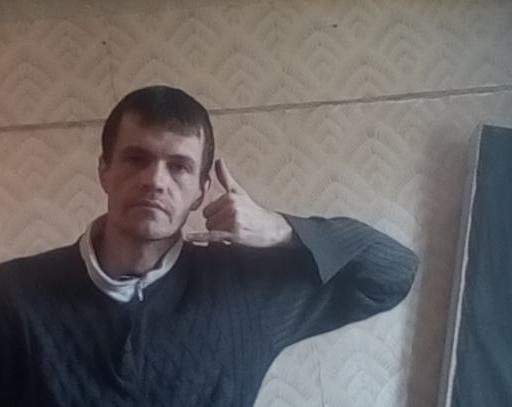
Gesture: call